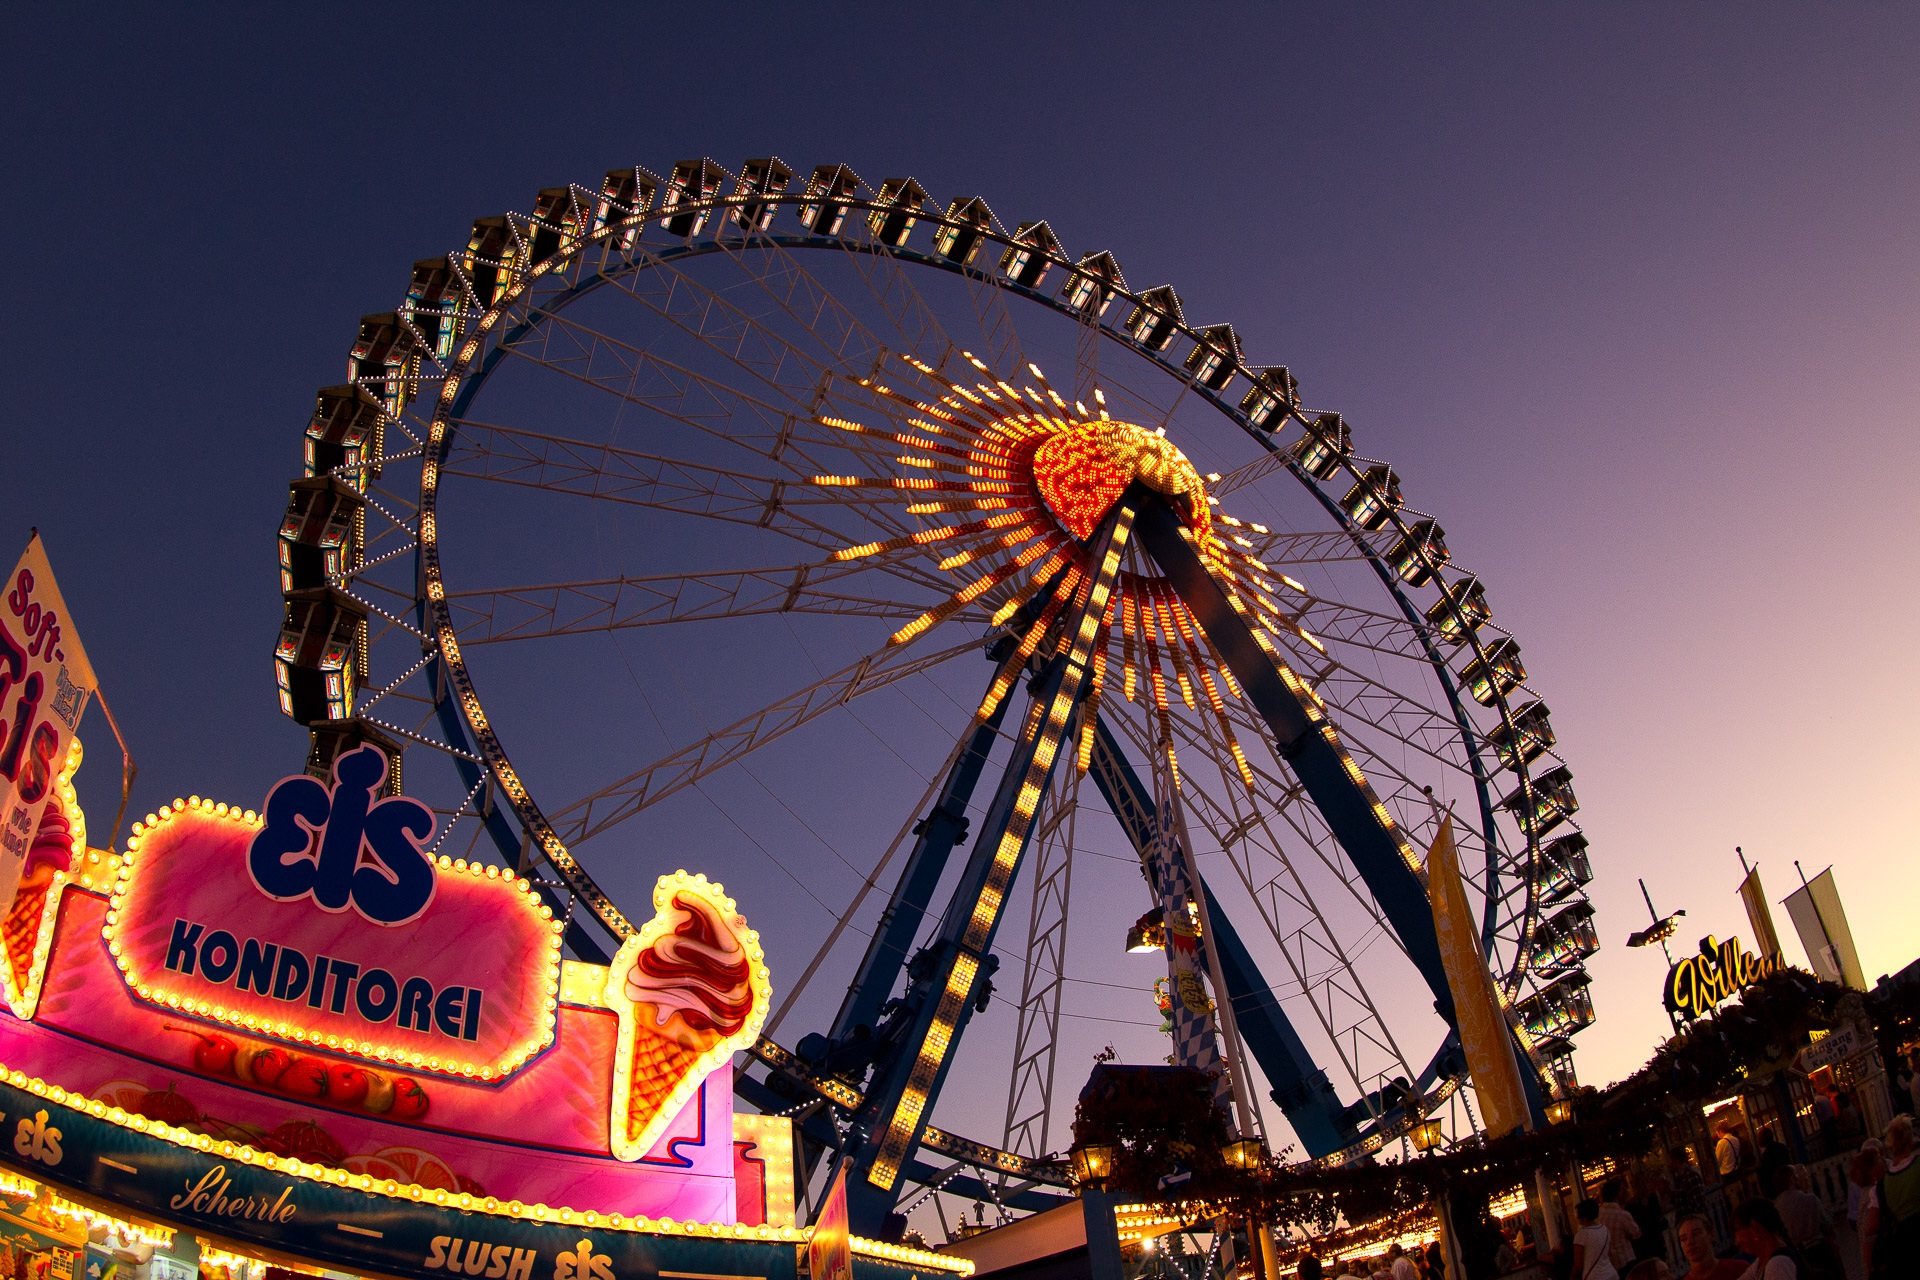
recreation, ferris wheel, amusement park, park, ride, carousel, fairground, festival, fun, joy, tourist attraction, fair, munich, oktoberfest, folk festival, amusement ride, outdoor recreation, nonbuilding structure